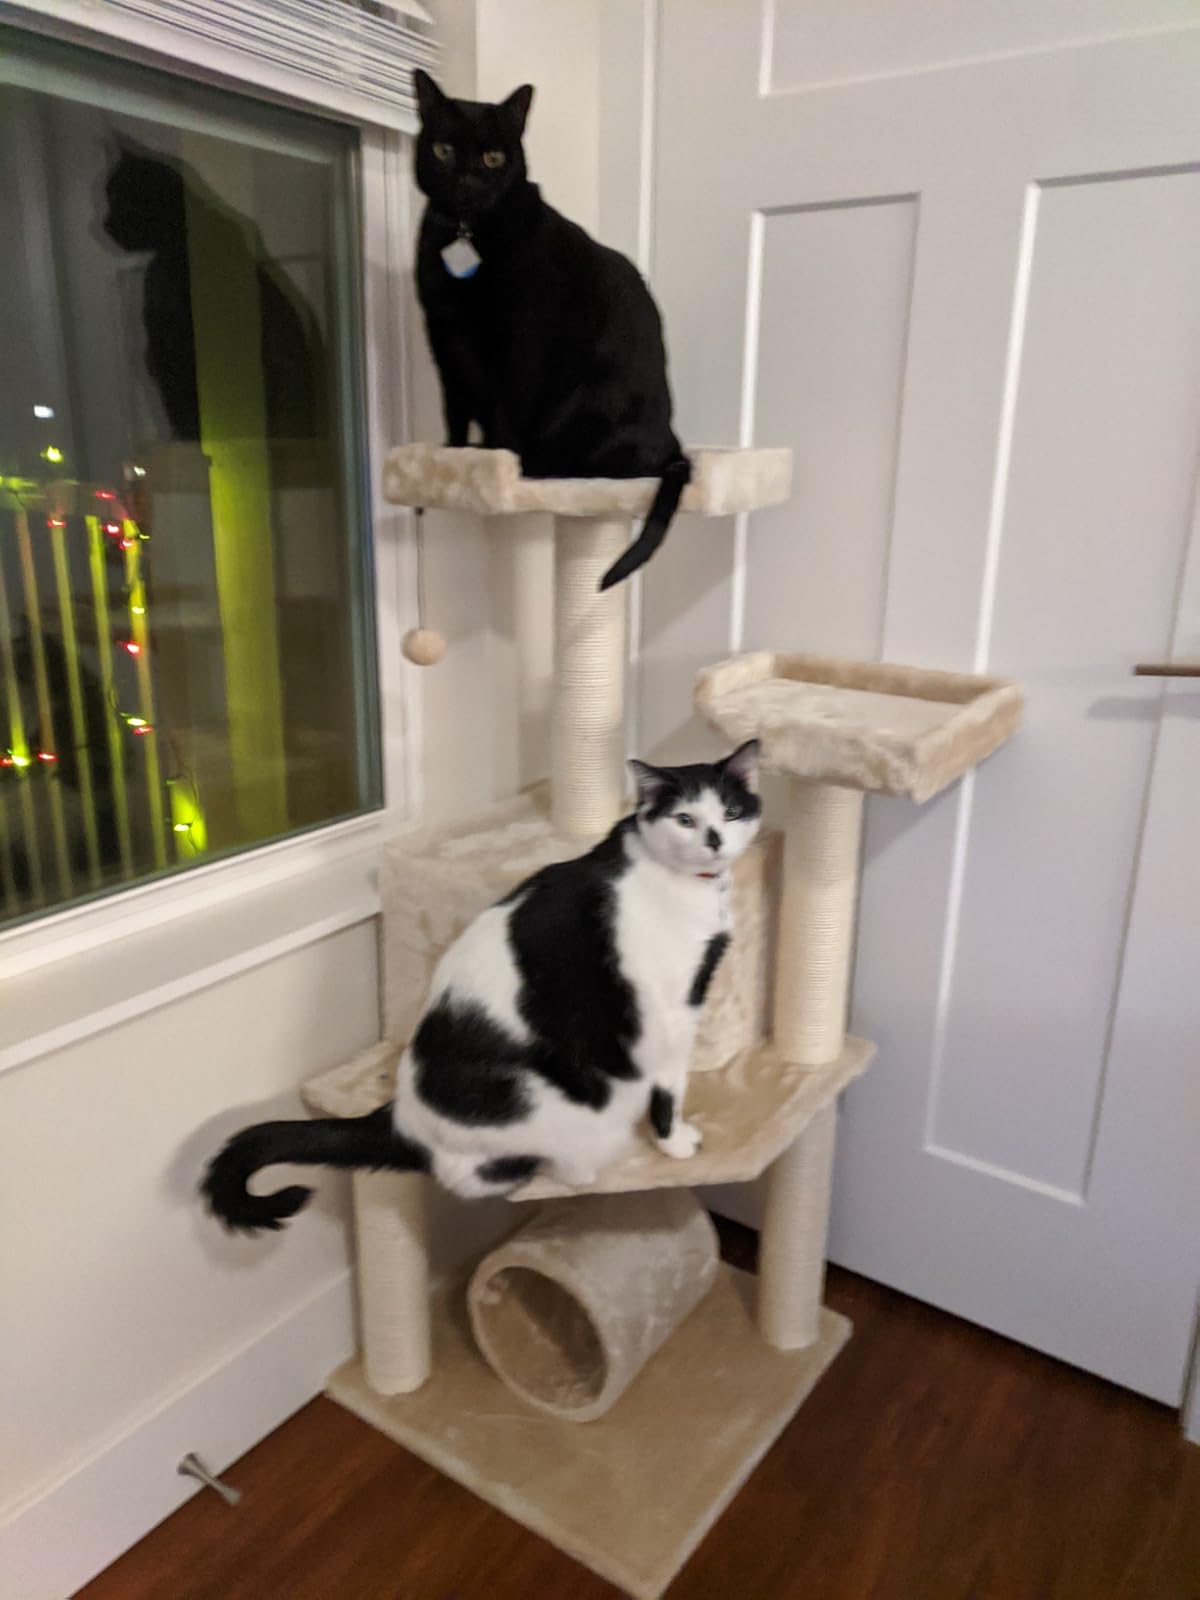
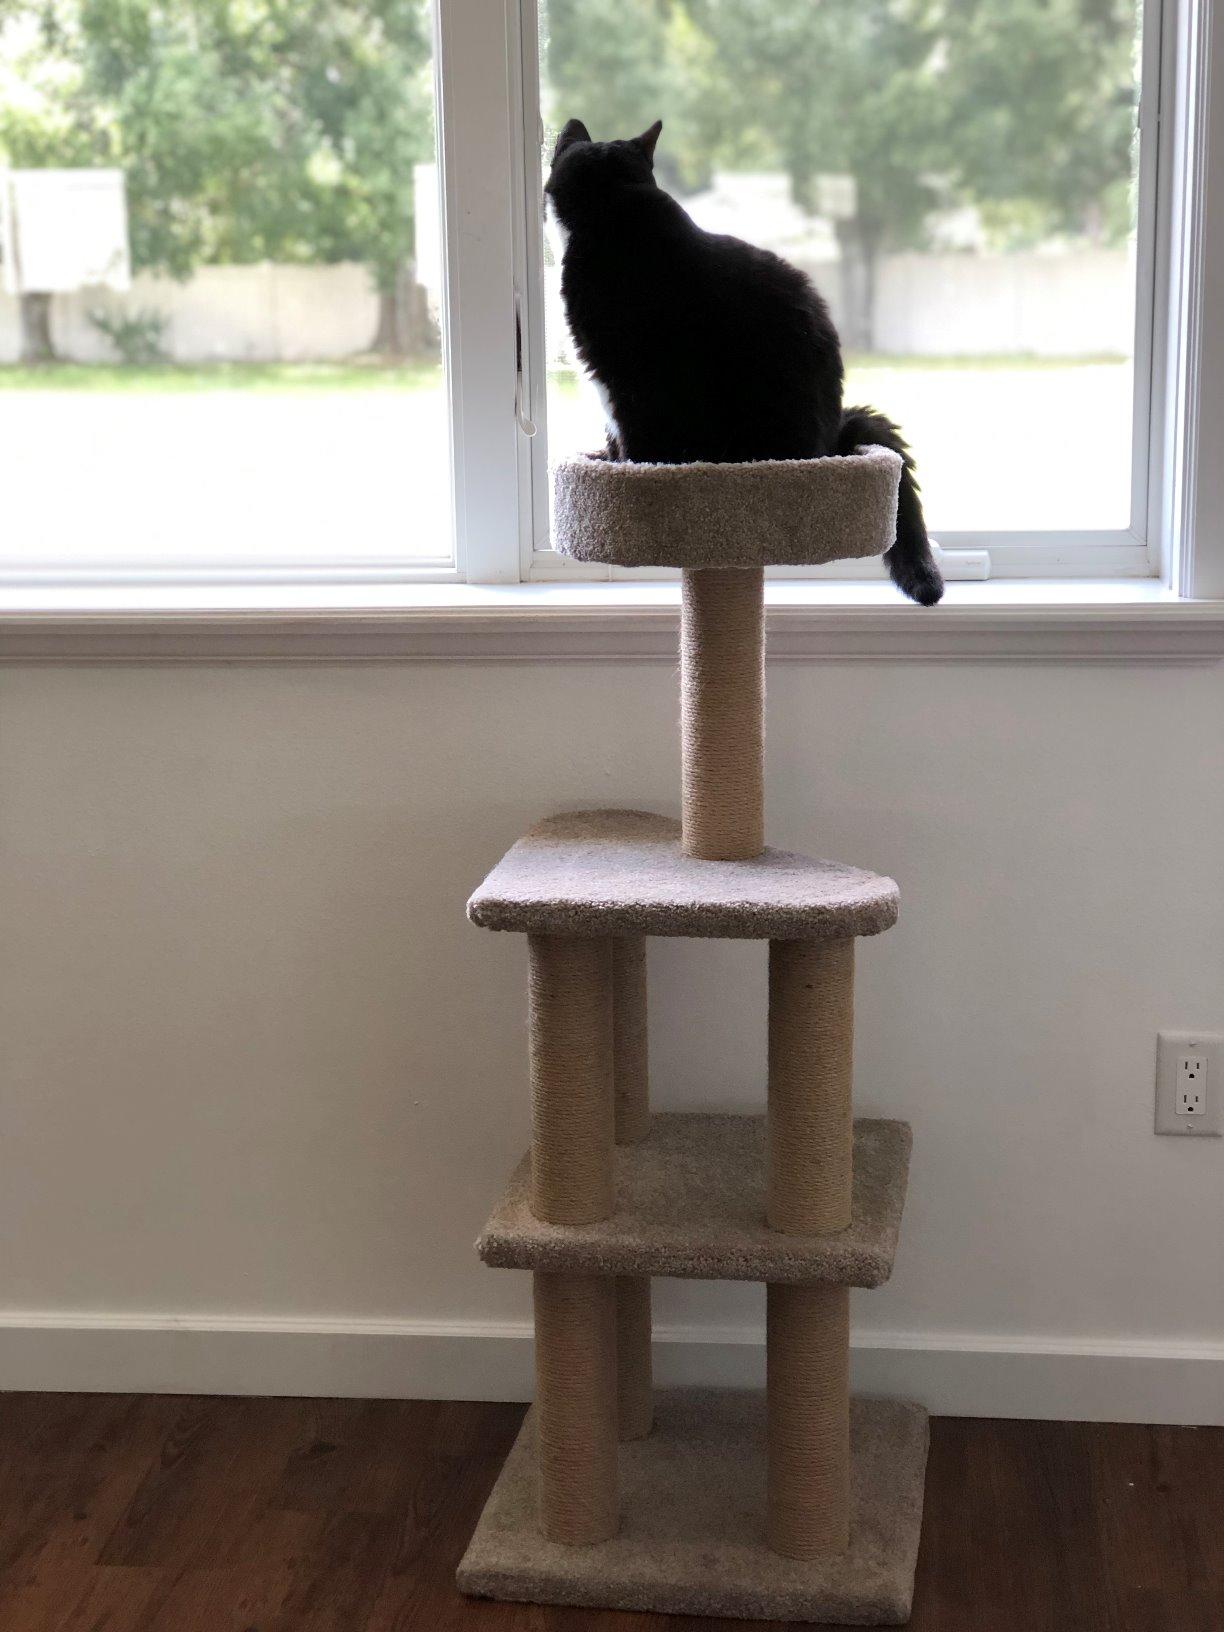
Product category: items_cat tree
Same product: no